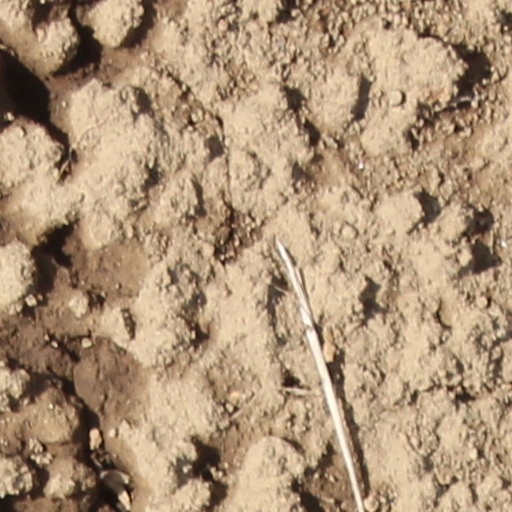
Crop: wheat